Civil Operations and Revolutionary Development Support

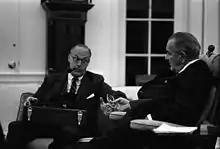
Robert Komer (left) meets with President Johnson.

In February 1966, President Lyndon Johnson at a meeting with South Vietnamese and American leaders in Hawaii promoted the concept of pacification to "get the gospel of pacification carved into the hearts and minds of all concerned." Shortly after that he appointed CIA official and National Security Council member Robert W. Komer ("Blowtorch Bob") as his special assistant for supervising pacification. Komer's challenge was to unite the U.S. government agencies—the military, Department of State, CIA and the Agency for International Development—involved in pacification projects into a unified effort. Komer recommended the responsibility for pacification be vested in MACV, headed by Westmoreland, through a civilian deputy who would head the U.S. pacification effort commanding both U.S. military and civilian personnel. Although his proposal was unpopular in all the agencies, Komer, with the support of Johnson, pressed forward. As a halfway measure, the Office of Civil Operations (OCO) was set up with civilian leadership in November 1966, to coordinate all civilian pacification programs. OCO failed but strengthened Komer and Johnson's view that MACV leadership of the pacification program was essential. Komer believed that only the military had sufficient personnel and resources to undertake such an ambitious program.